Jackson Browne

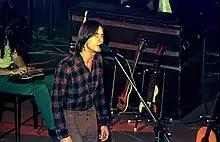
Browne during a 1976 concert in Hamburg, Germany

In 1971, Browne signed with his manager David Geffen's Asylum Records and released "Jackson Browne" (1972) produced and engineered by Richard Orshoff, which included the piano-driven "Doctor My Eyes", which entered the Top Ten in the US singles chart. "Rock Me on the Water", from the same album, also gained considerable radio airplay, while "Jamaica Say You Will" and "Song for Adam" (written about his friend Adam Saylor's death) helped establish Browne's reputation. Touring to promote the album, he shared the bill with Linda Ronstadt and Joni Mitchell.